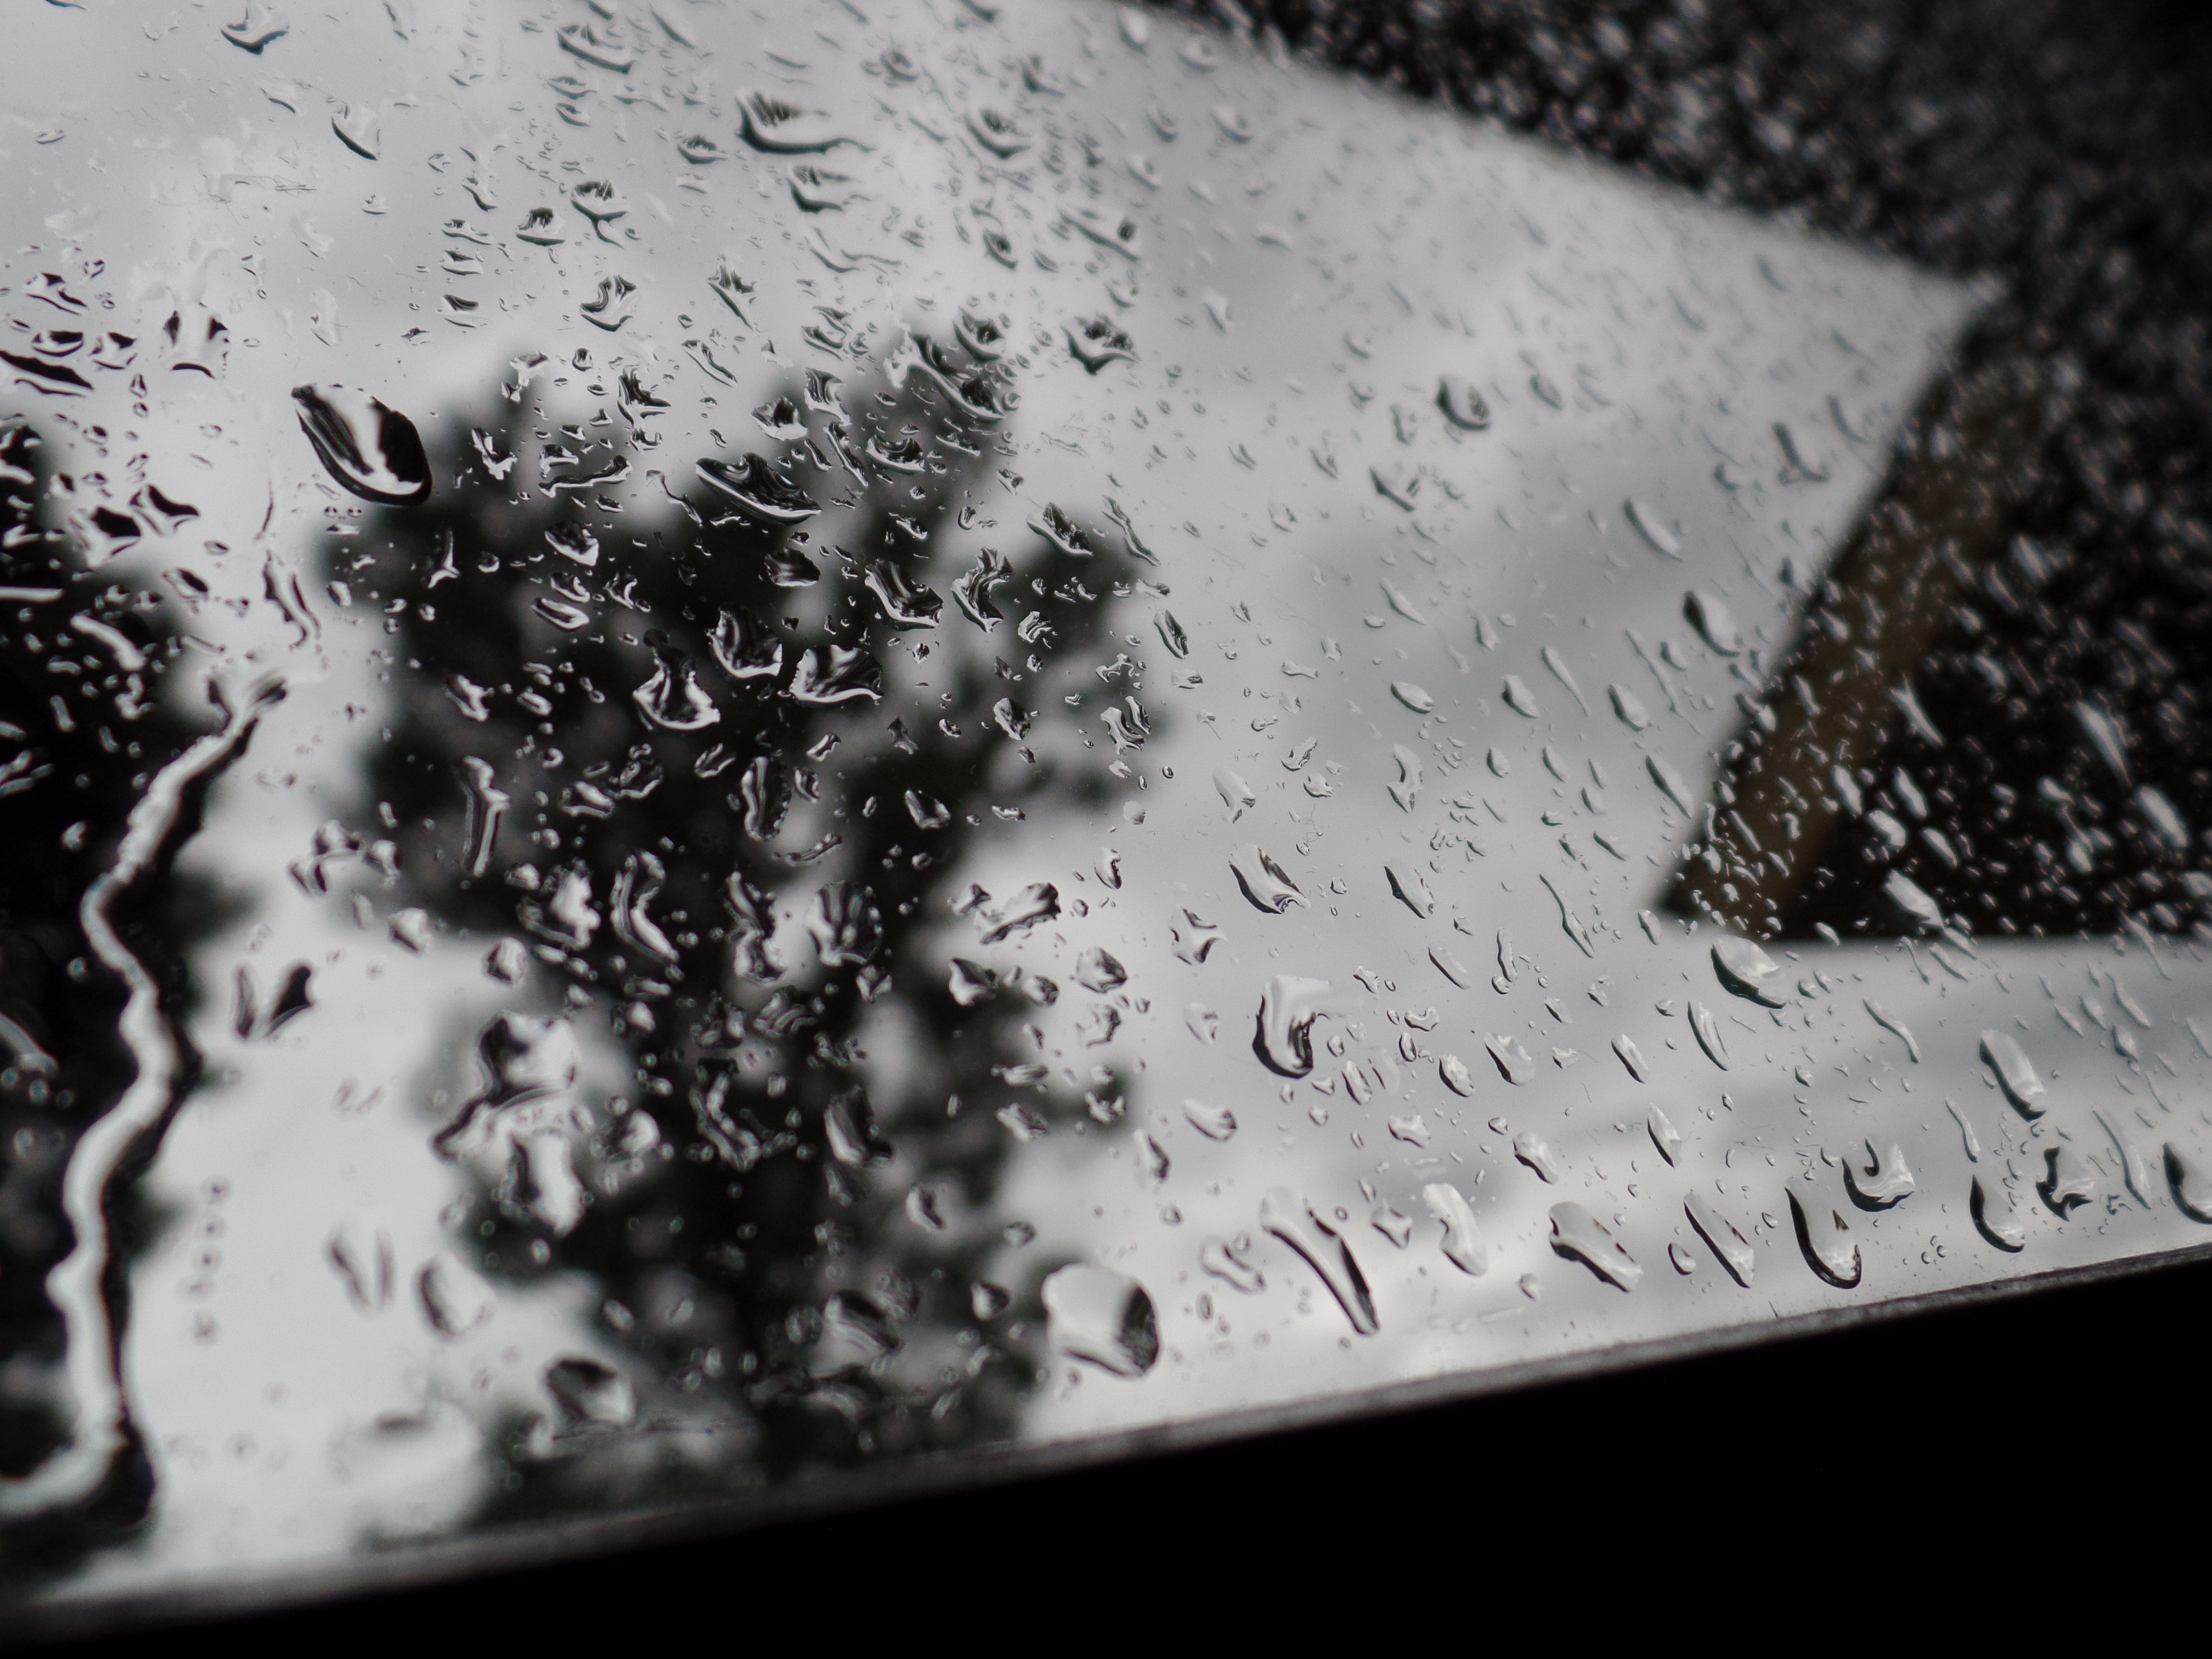
snow, winter, black and white, white, photography, rain, leaf, window, ice, weather, soil, monochrome, close up, details, freezing, macro photography, monochrome photography